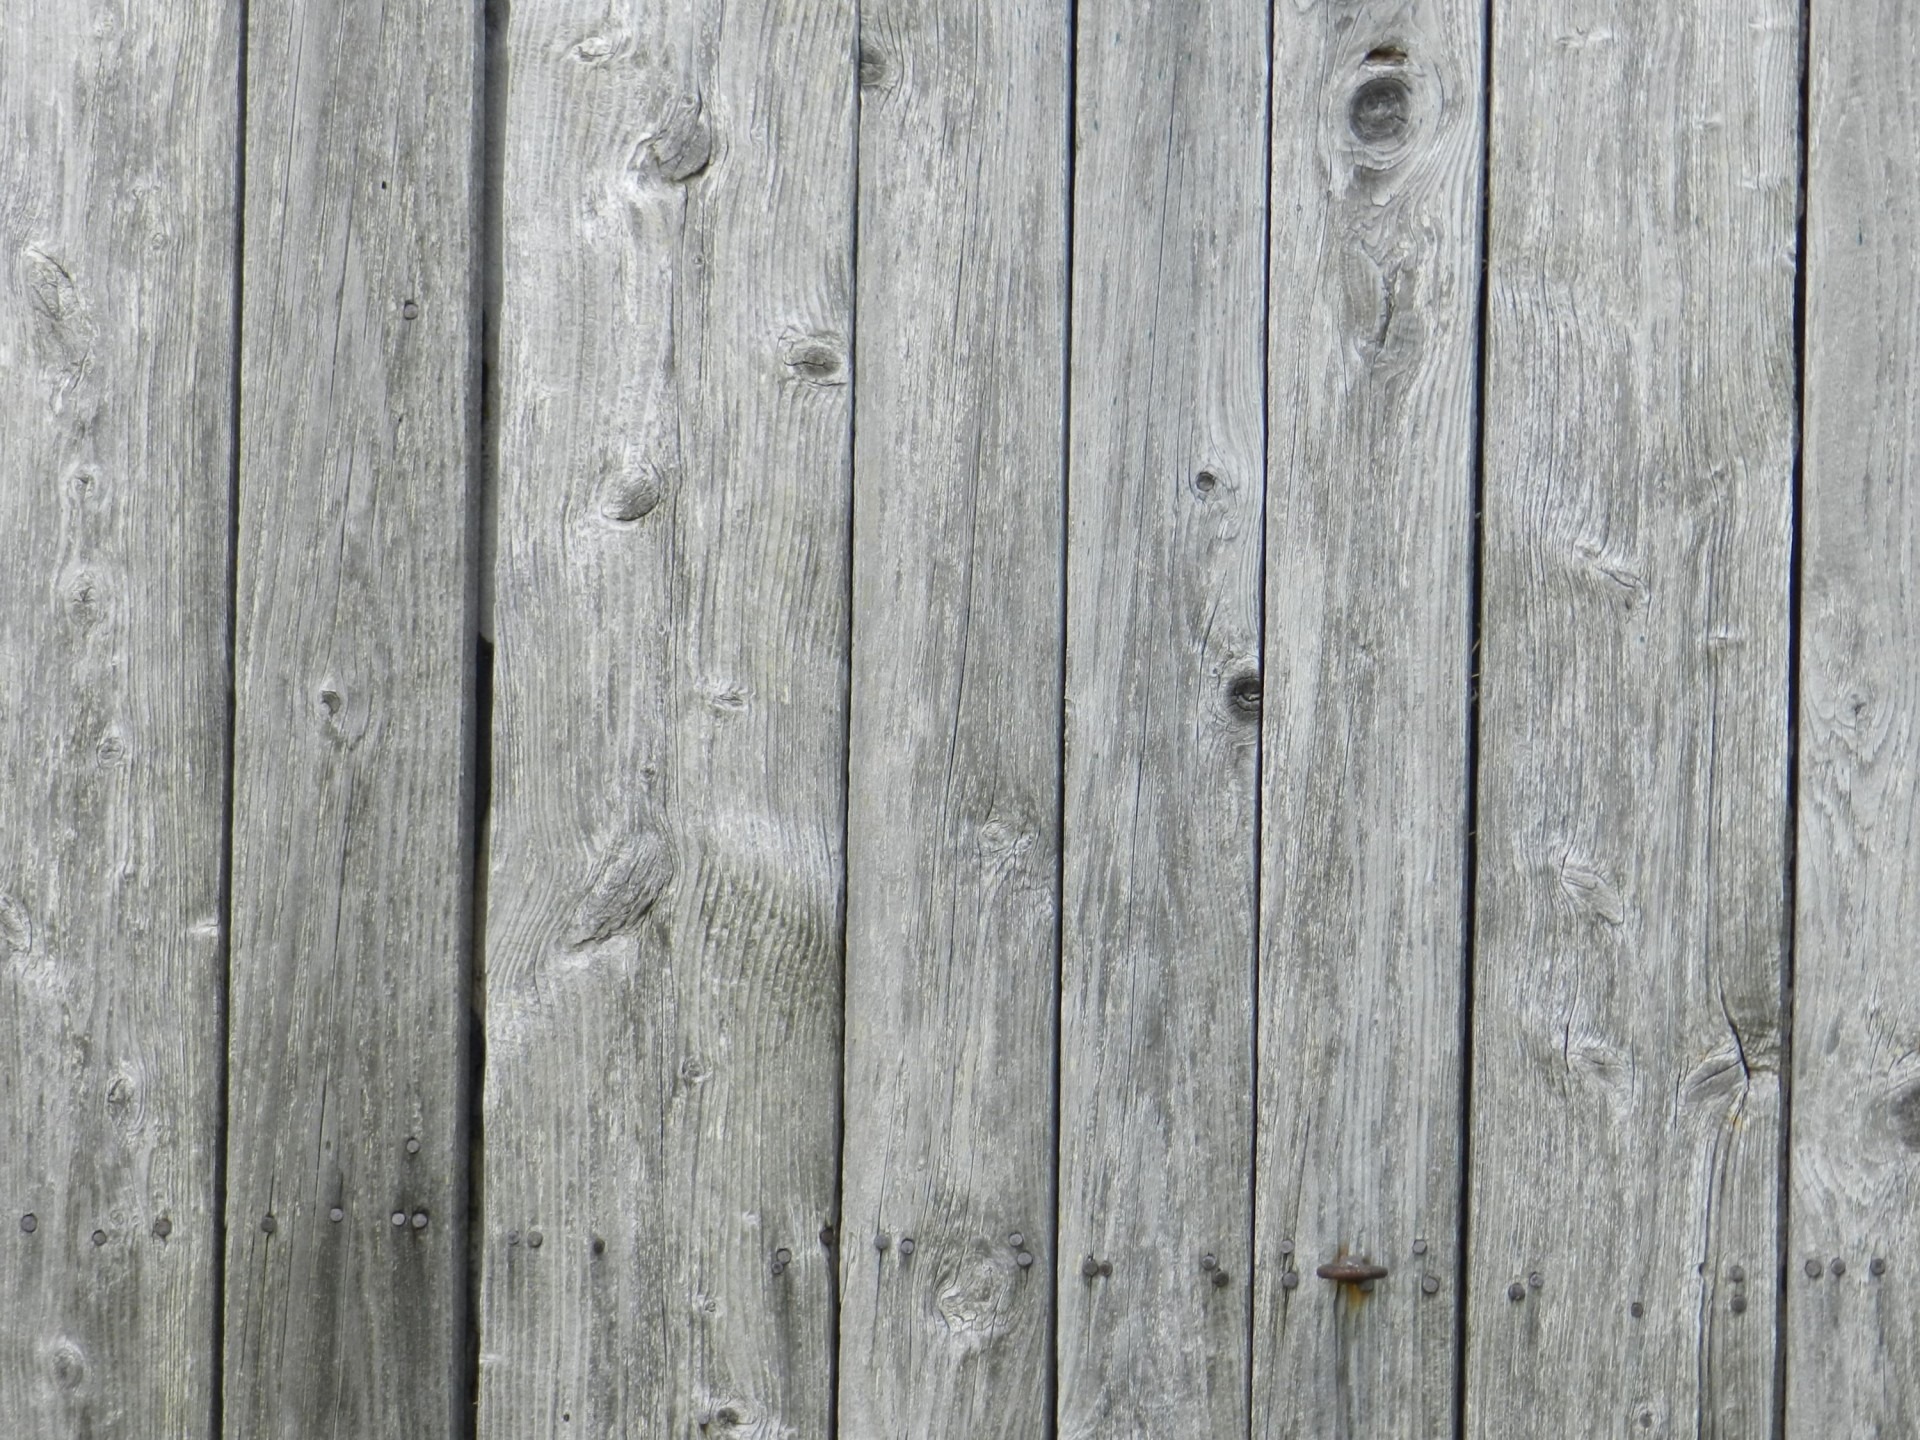
grungy, fence, structure, board, wood, vintage, grain, texture, plank, floor, old, barn, wall, rustic, pine, rural, construction, pattern, natural, frame, dirty, grunge, rough, stripe, exterior, lumber, door, material, surface, striped, weathered, carpenter, background, hardwood, carpentry, planks, wooden, vertical, build, style, timber, hard, ragged, damaged, backdrop, panel, aged, wooden boards, flooring, wood flooring, laminate flooring, wood stain